J. Lancaster & Son

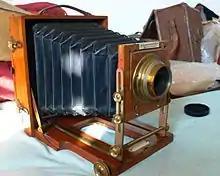
Lancaster View Camera from around 1898.

The company was an optician and camera maker, based in Irving Street, Birmingham. It was one of the world's major camera makers in 1898. It made wooden view cameras, among them several cameras for smaller plate formats. Lancaster made its own lenses and had patents for shutters. Other products were magic lanterns and photographic enlargers.